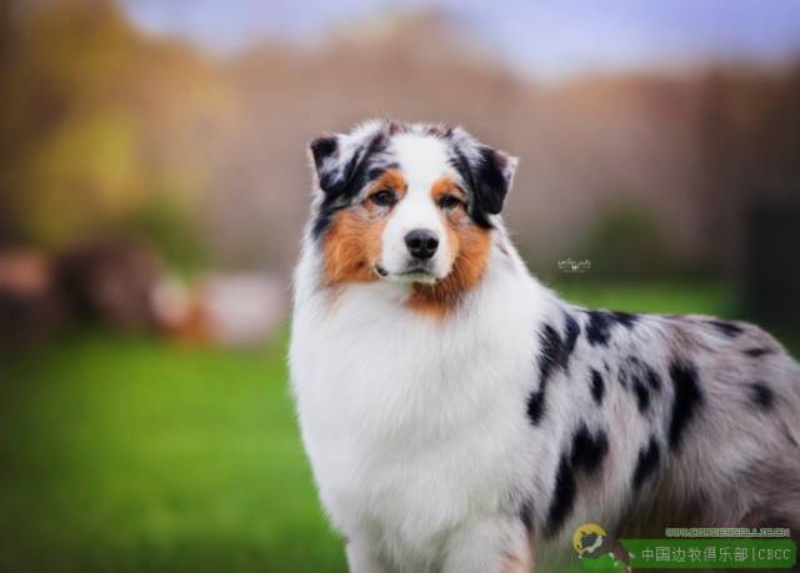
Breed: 245-n000098-Australian_Shepherd